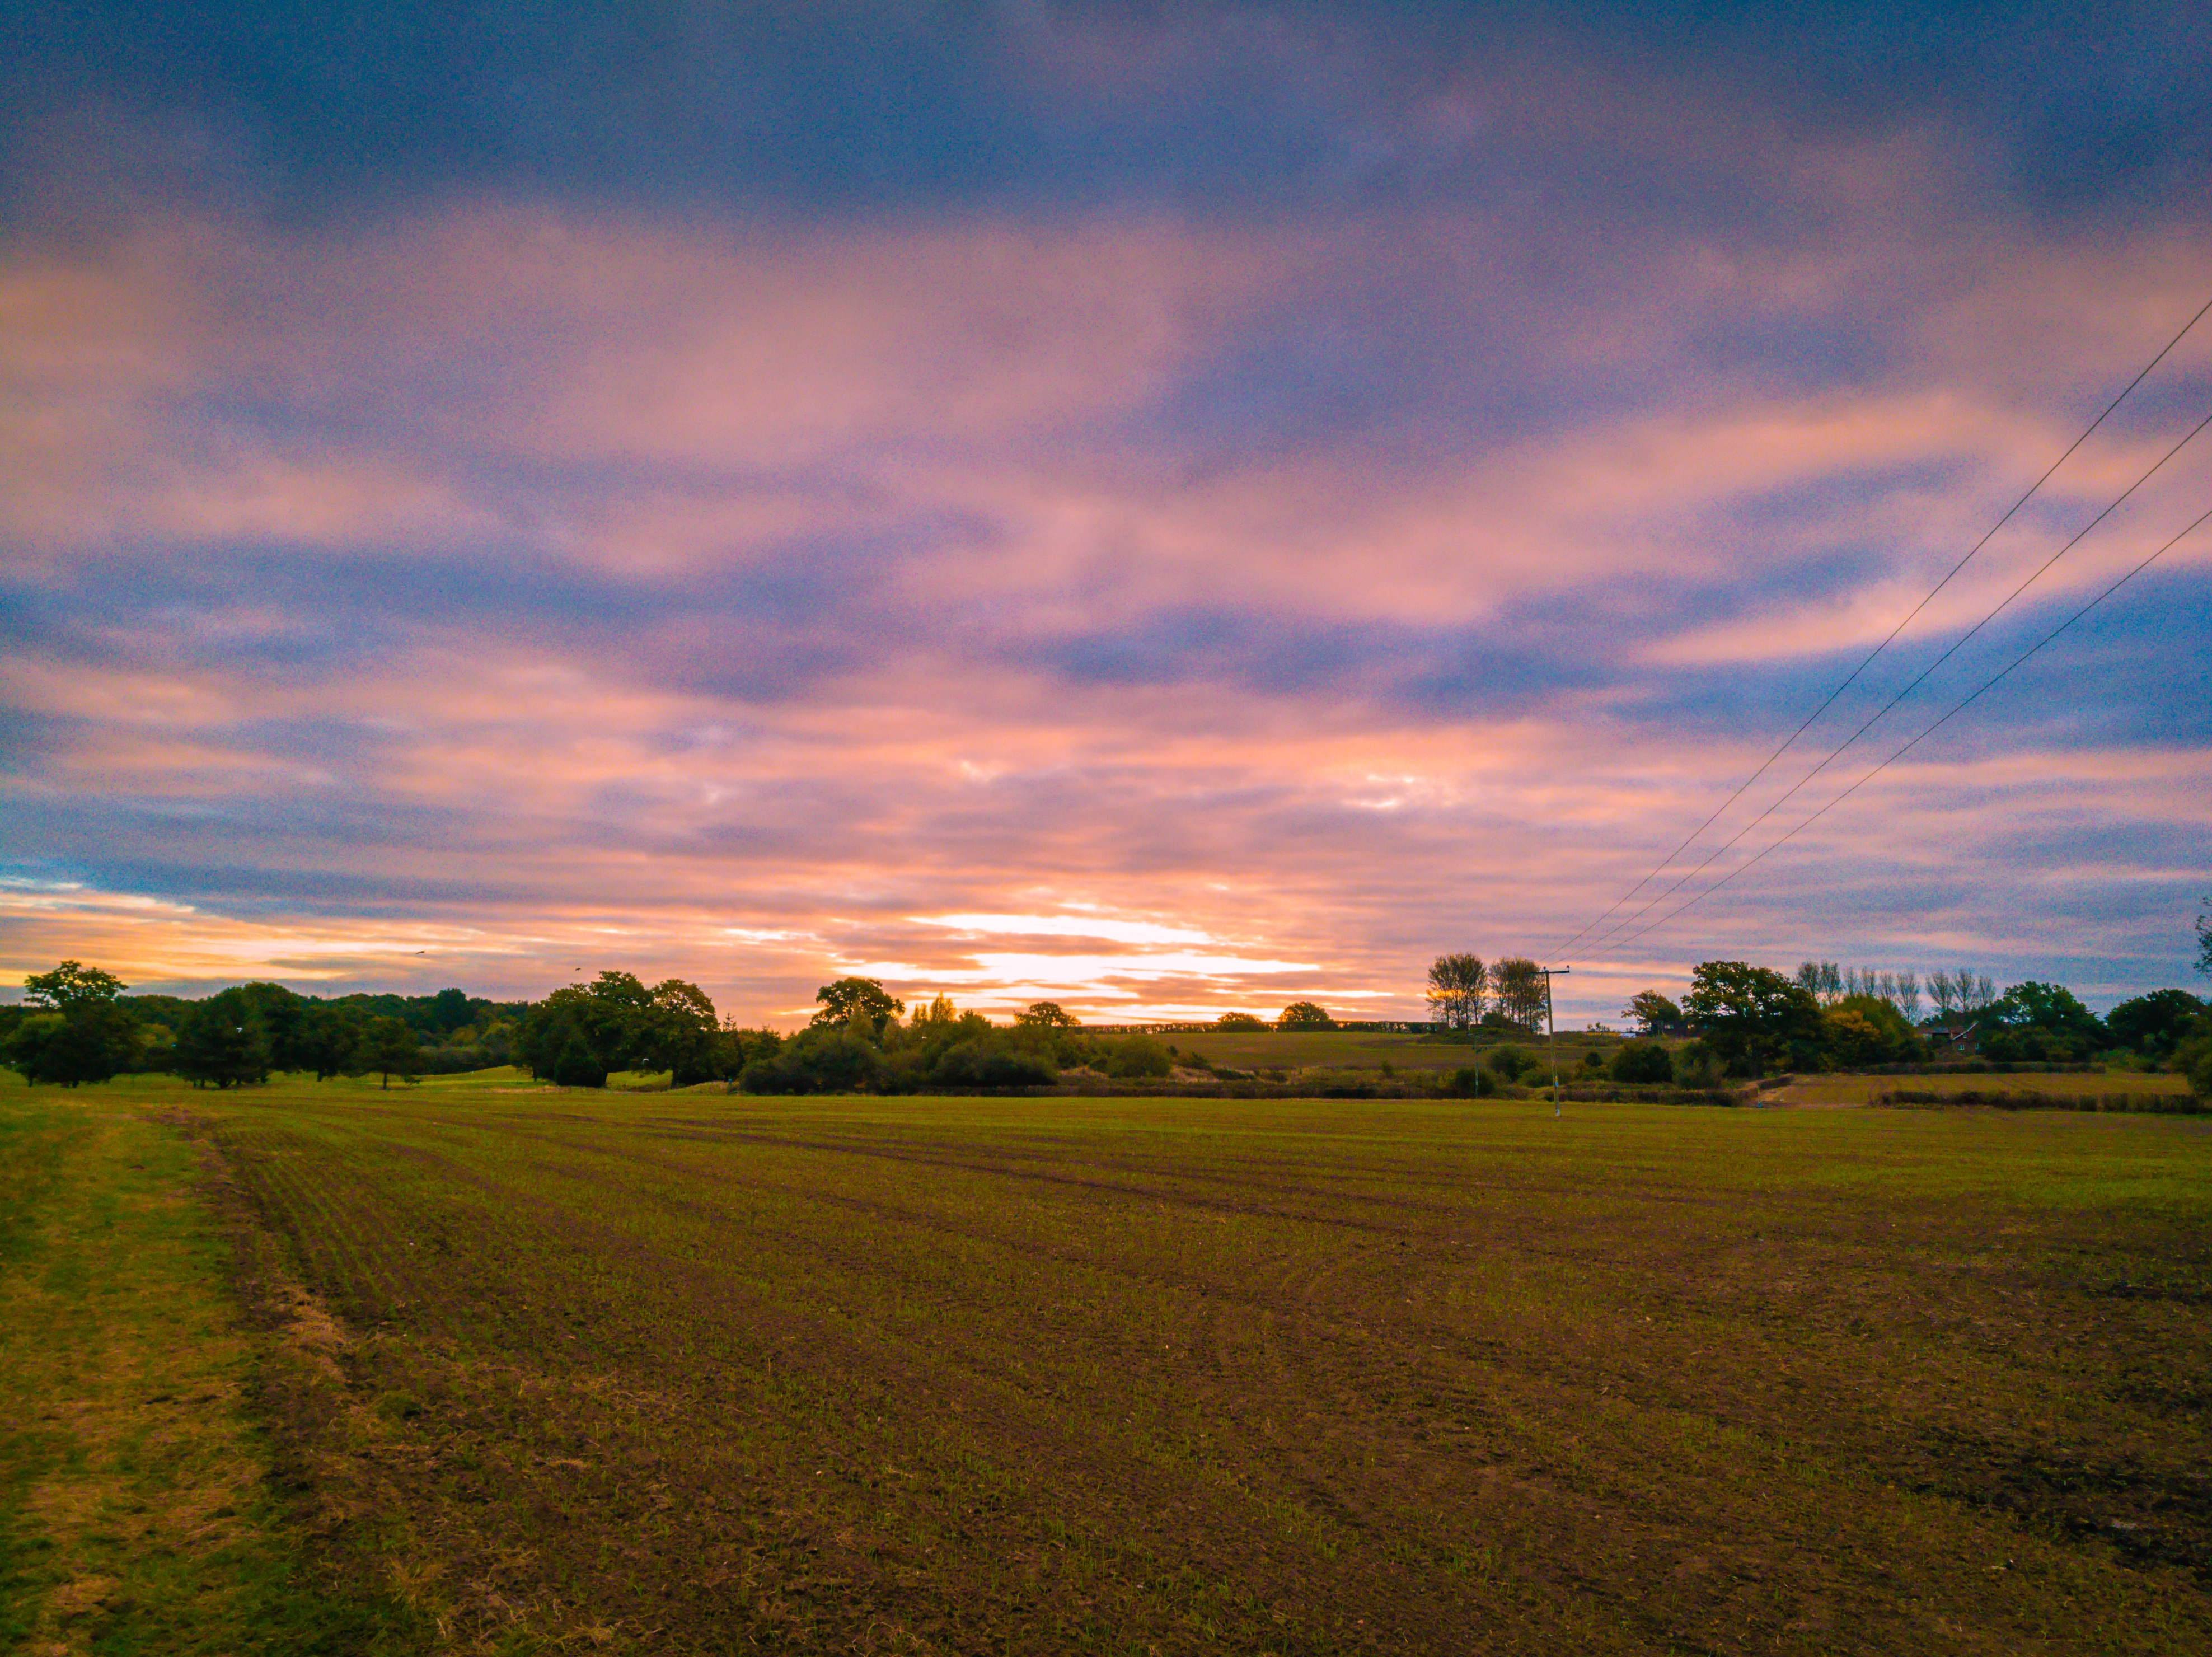
landscape, tree, nature, grass, horizon, cloud, sky, sunrise, sunset, field, meadow, prairie, sunlight, morning, hill, dawn, dusk, evening, agriculture, plain, grassland, rural area, meteorological phenomenon, atmospheric phenomenon, grass family